Rutland Barrington

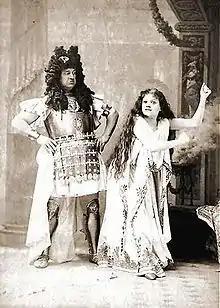
With Ilka Pálmay in "The Grand Duke", 1896

Barrington left the company again when "Utopia" closed, taking over the role of Dr Montague Brierly in the Hall, Greenbank and Jones musical, "A Gaiety Girl" (in 1894) produced at Daly's Theatre by George Edwardes and on tour. Next, he appeared in Gilbert and Carr's "His Excellency" (1894–95) creating the role of the Regent. The stage was dominated by a heroic-size statue of him in the role. Barrington also wrote and directed a one-act operetta, "A Knight Errant", with music by Alfred Caldicott, which played as a companion piece with "His Excellency" at the Lyric Theatre. At Toole's Theatre, he played John Rimple in "Thoroughbred", by Ralph R. Lumley, in early 1895. J. L. Toole had originated the role but took ill and was forced to retire. Barrington also played in some German Reed Entertainments, including a revival of "Happy Arcadia" at St. George's Hall in 1895, starring Fanny Holland, and toured with the German Reeds.